Supermarine S.4

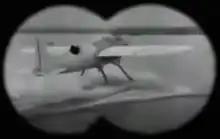
Screencapture from the British film "The First of the Few" (1942), which included footage of the Supermarine S.4 taking off

With high hopes of a British victory in the forthcoming Schneider Trophy competition at Bay Shore Park, Baltimore, the S.4, together with two Gloster III biplanes, was shipped to the U.S. aboard the SS "Minnewaska", free of charge. During the voyage, Supermarine's pilot Biard slipped playing tennis, and injured his wrist.